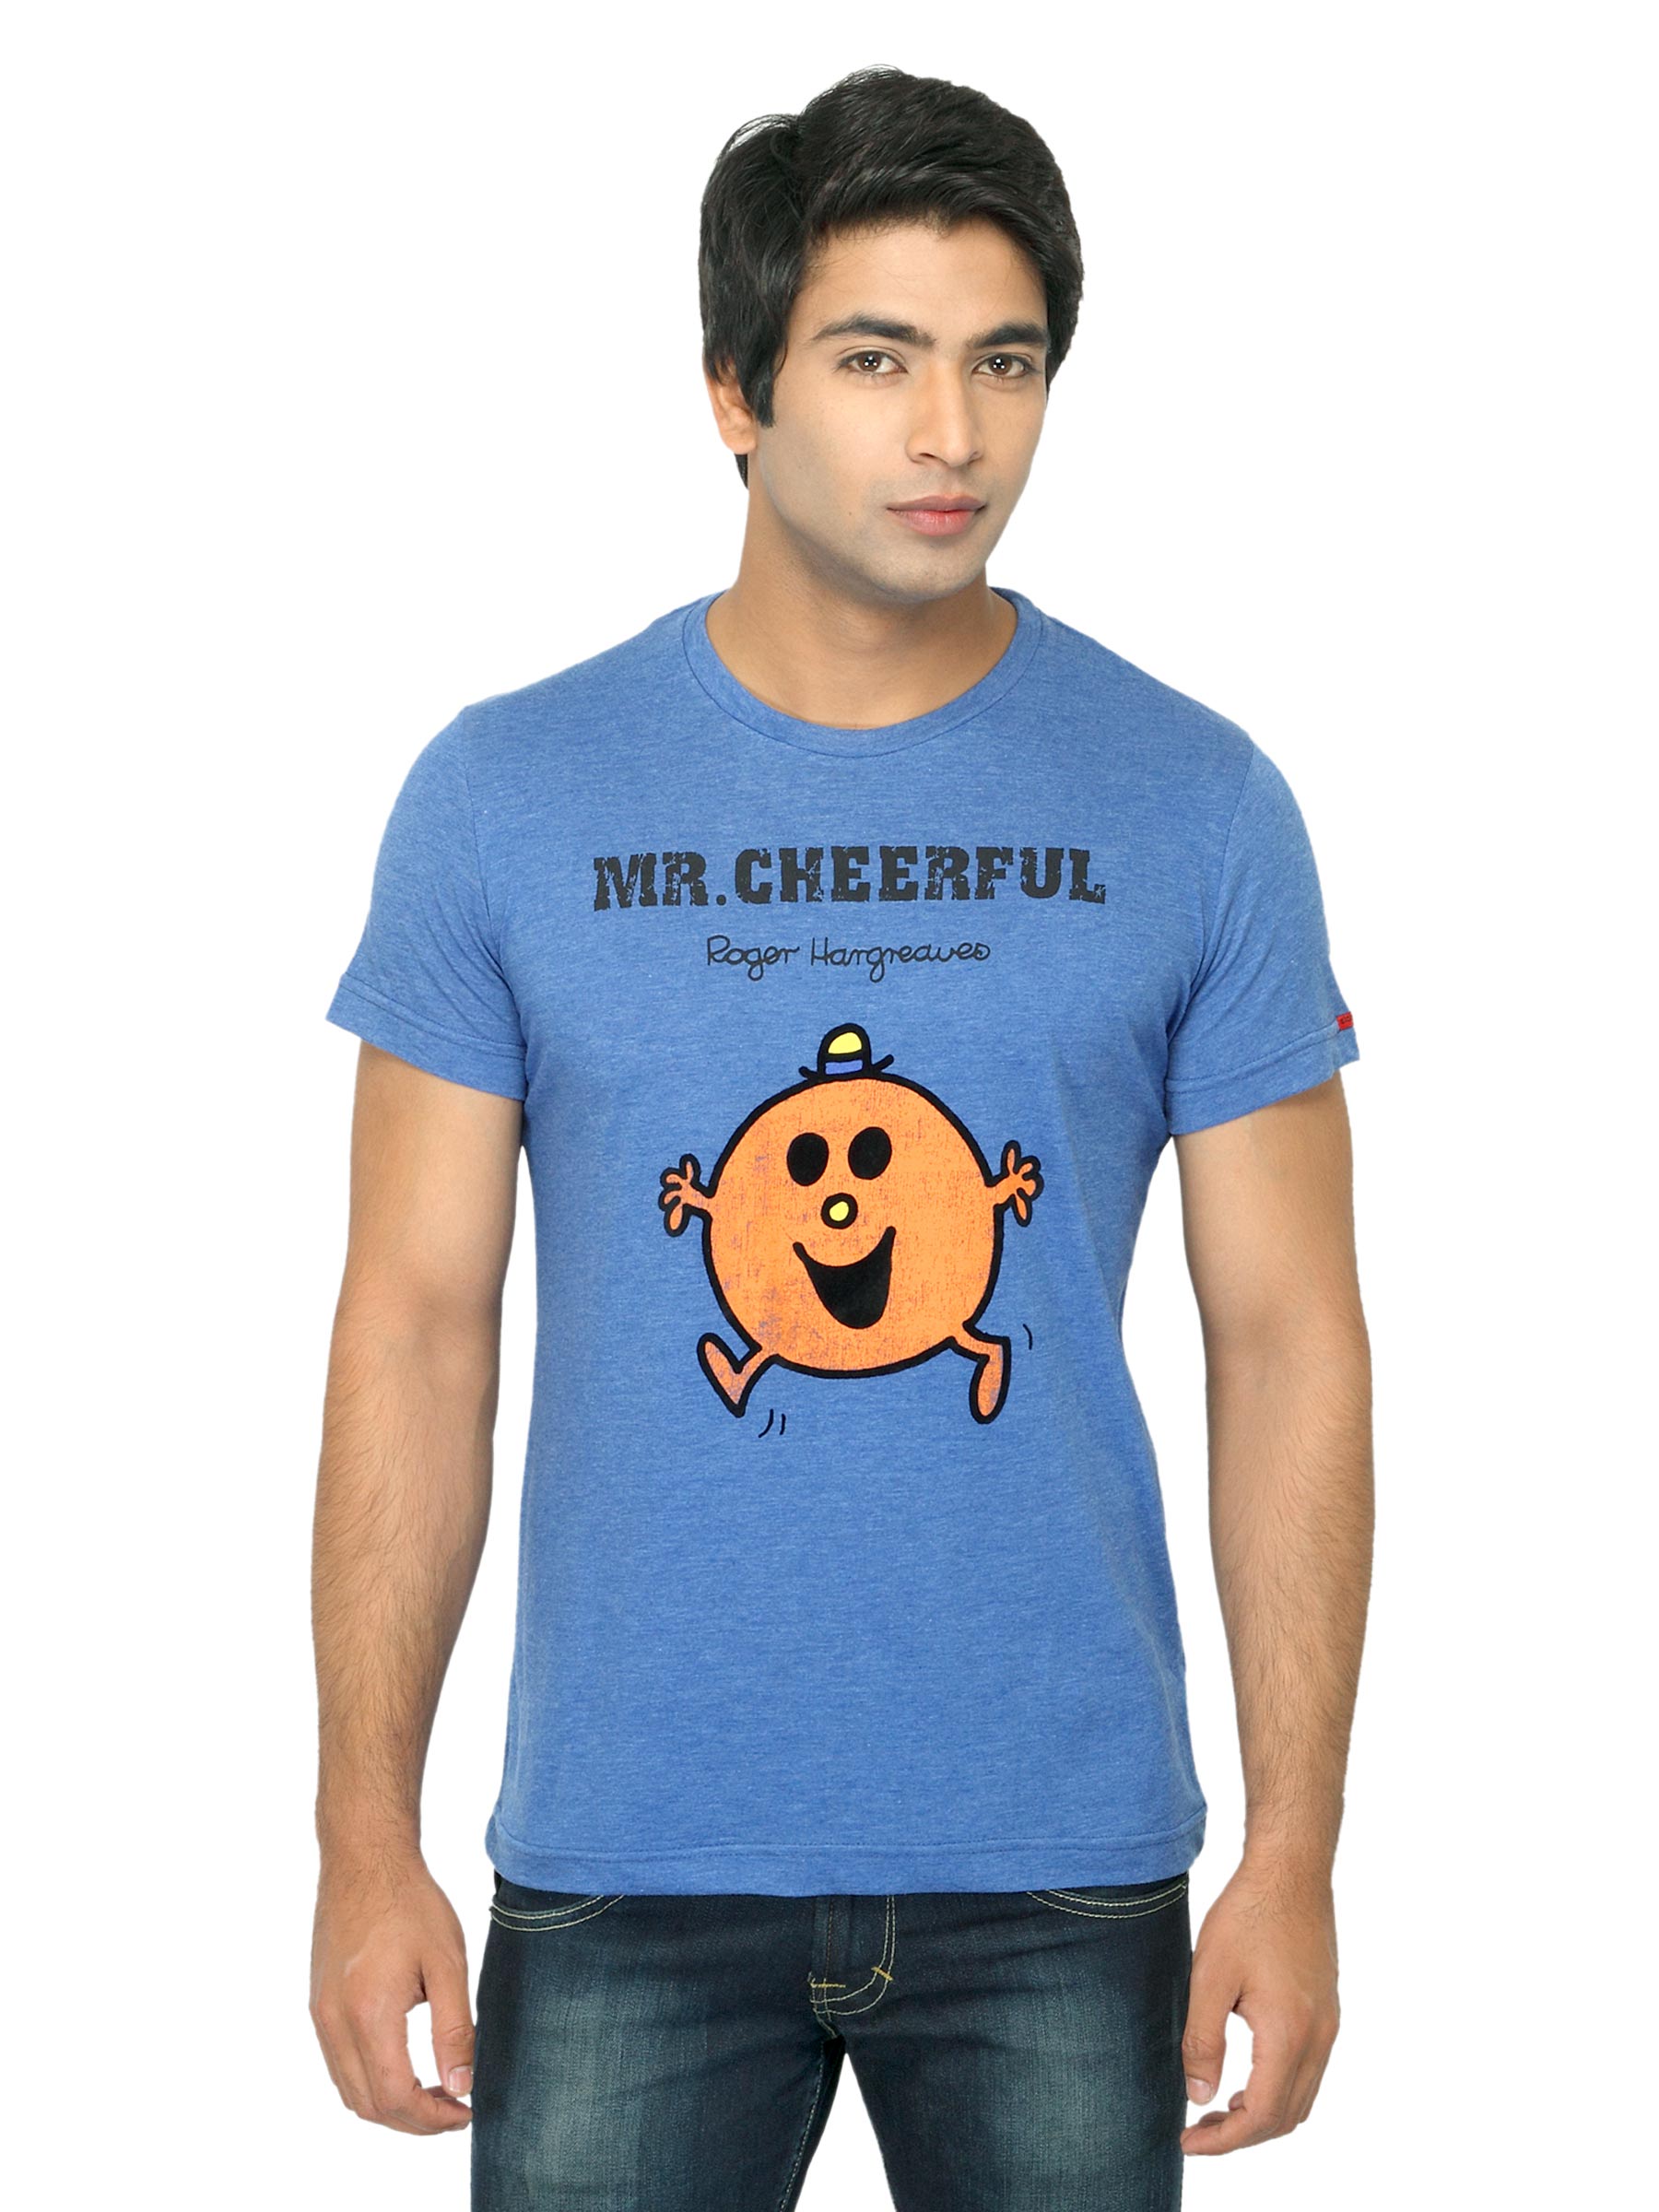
Mr. Men Printed Blue T-shirt
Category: Apparel / Topwear / Tshirts
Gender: Men
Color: Blue
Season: Summer 2012
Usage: Casual